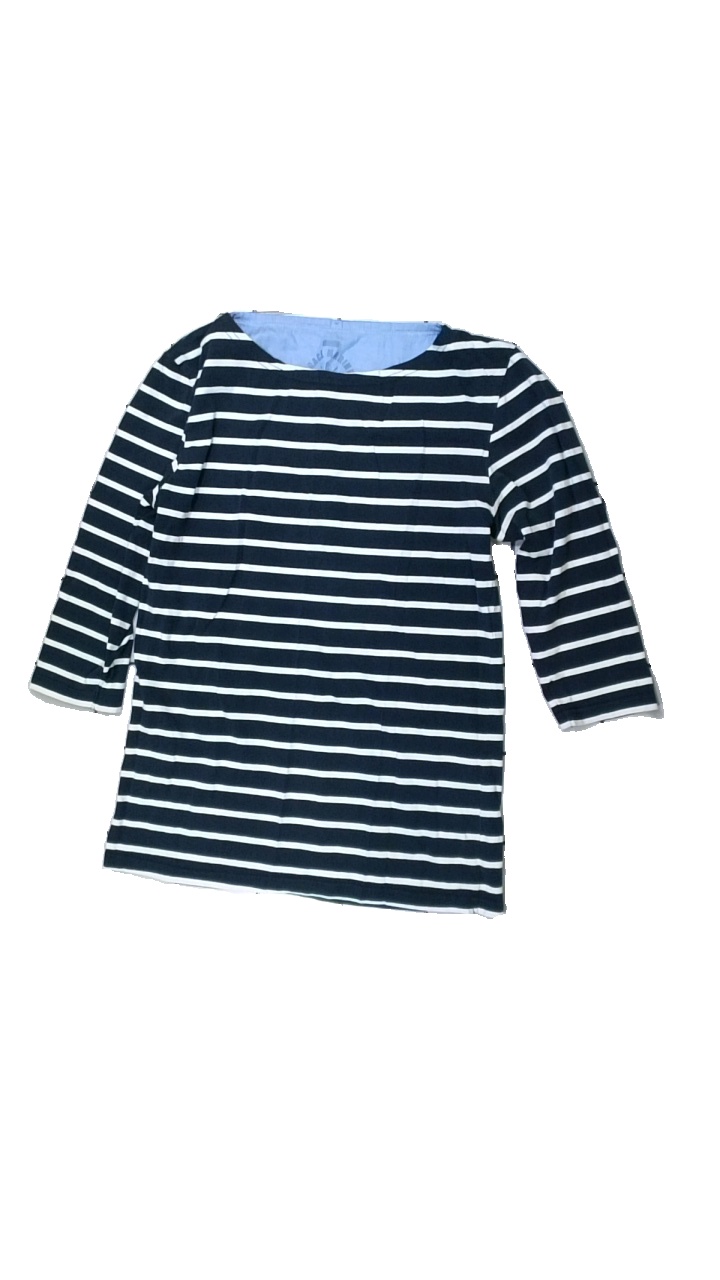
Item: Top (Ladies)
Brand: Race Marine
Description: randig trekvartsärmar, urtvättad
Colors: Blue, White
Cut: Regular
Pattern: Striped
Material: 100% cotton
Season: All
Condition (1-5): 2
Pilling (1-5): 2
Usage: Export
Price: <50